Luz para Todos

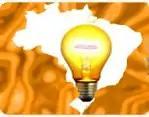
The program logo

Luz para Todos ("Light for All") is a program of the Federal Government of Brazil, launched in November 2003, with a goal of bringing electricity to more than 10 million rural people by the year 2008. It was initiated by Dilma Rousseff, then Minister of Mines and Energy of Brazil, operated by the large power utility company Eletrobras, and executed by electricity concessionaires and cooperatives.